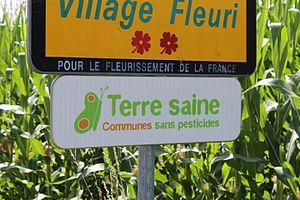
Panneau Terre Saine à Sancé.
Sancé est une commune française située dans le département de Saône-et-Loire en région Bourgogne-Franche-Comté.